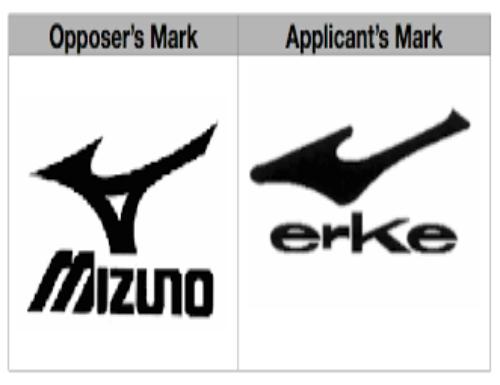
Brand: ERKE-1
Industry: Clothes